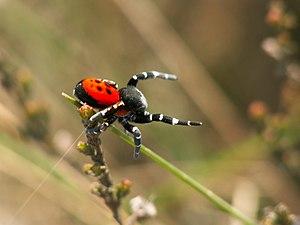
Eresus sandaliatus est une espèce d'araignées aranéomorphes de la famille des Eresidae.